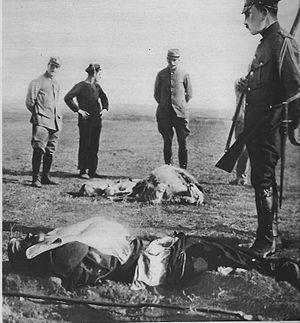
Le Miroir titre le 16 janvier 1916 ""première attaque de Zepplin"", en fait l'image prise montre le 30 décembre un Aviatik lache une bombe sur des troupes en manoeuvre
L'expédition de Salonique, aussi nommée Front d'Orient, Front de Salonique ou Front de Macédoine, est une opération menée par les armées alliées à partir du port grec macédonien de Salonique pendant la Première Guerre mondiale. Elle était destinée :